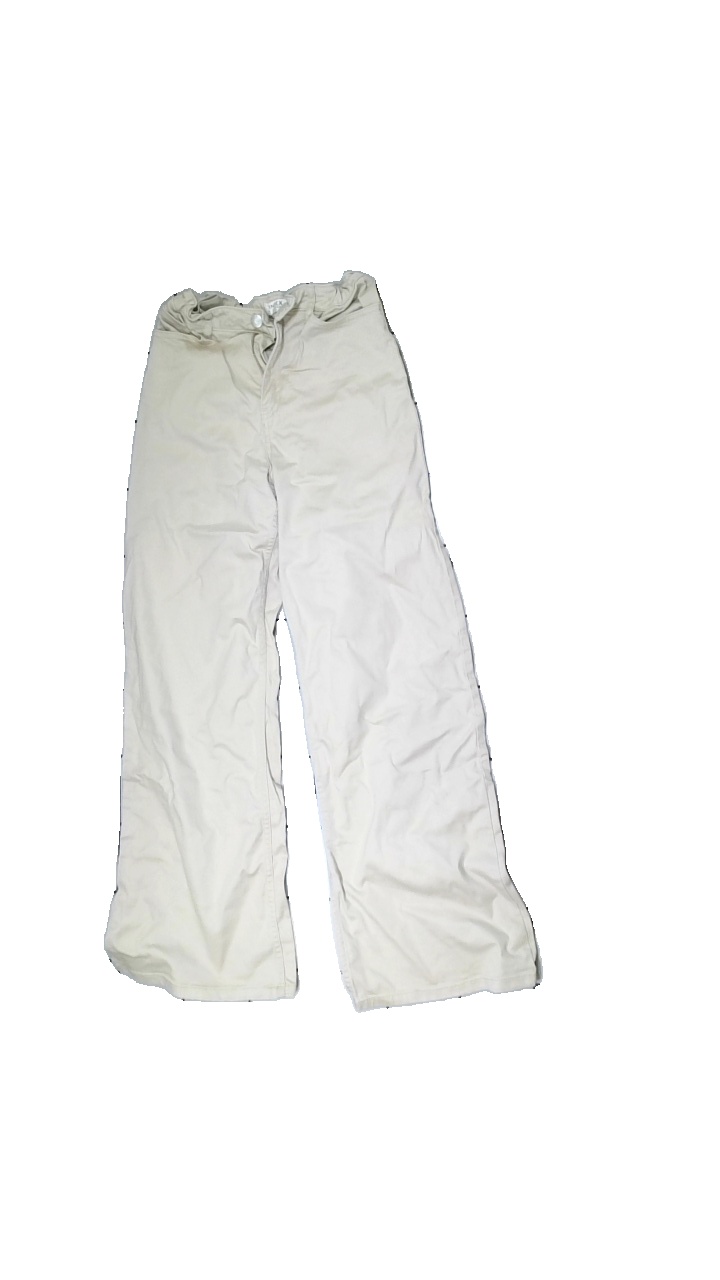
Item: Jeans (Children)
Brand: Lindex
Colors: Beige
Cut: Loose
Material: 100% cotton
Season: All
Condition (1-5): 3
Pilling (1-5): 4
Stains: Minor
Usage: Reuse
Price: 50-100